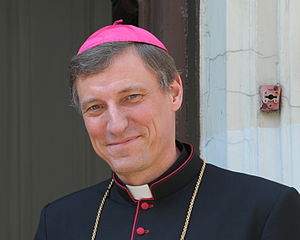
Zbigņevs Stankevičs
Zbigņevs Stankevičs er en lettisk ærkebiskop af Ærkebispedømmet Riga.